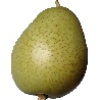
Label: Pear 1